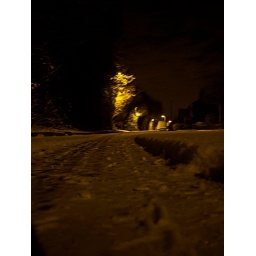
Taken in a car track looking up the road